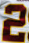
Number: 2